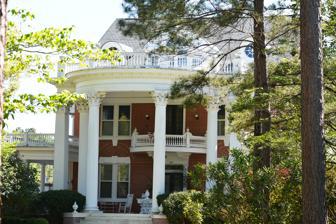
Building: Donehoo-Brannen House
Country: United States of America
Year built: 1917
Historic house in Georgia, United States United States historic place Donehoo-Brannen House U.S. National Register of Historic Places Donehoo-Brannen House (2017) Show map of Georgia Show map of the United States Location 332 Savannah Avenue, Statesboro, Georgia Coordinates 32°26′36″N 81°46′23″W / 32.44324°N 81.77292°W / 32.44324; -81.77292 Built 1917 Architect Edward Columbus Hosford of Edward C. Hosford, & Co.; J. B.Sargent, builder Architectural style Classical Revival NRHP reference No. 95000826 Added to NRHP July 7, 1995 top and side of the house The Donehoo-Brannen House (also known as the Donehoo-Brannen-Nesmith House ) is a historic house located at 332 Savannah Avenue in Statesboro , Georgia . Description and history The Classical Revival style house was completed in 1917 and was designed by the Georgia-born American architect Edward Columbus Hosford , who is noted for the courthouses and other buildings that he designed in Florida , Georgia and Texas . He designed the 1914 renovations to the historic Bulloch County Courthouse in Statesboro. On July 7, 1995, the house was added to the National Register of Historic Places . It is also part of the Savannah Avenue Historic District (NRHP #96001339). See also National Register of Historic Places listings in Bulloch County, Georgia References